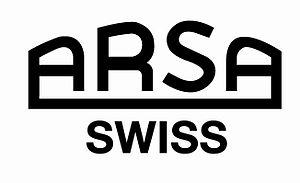
Auguste Reymond est une entreprise horlogère suisse, fondée par Auguste Reymond, en 1898.